Babur

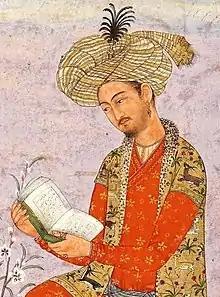
Idealized portrait of Babur, early 17th century

Babur (14 February 148326 December 1530; born Zahīr ud-Dīn Muhammad) was the founder of the Mughal Empire in the Indian subcontinent. He was a descendant of Timur and Genghis Khan through his father and mother respectively. He was also given the posthumous name of "Firdaws Makani" ('Dwelling in Paradise').